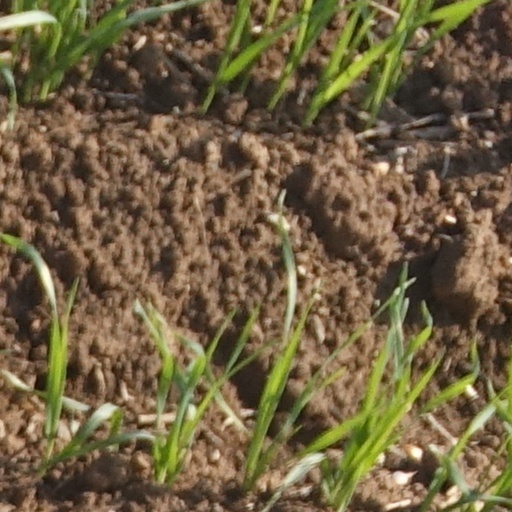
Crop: wheat